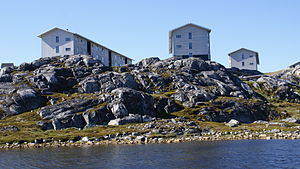
Qernertunnguit
Qernertunnguit
Qernertunnguit er et kvarter i Nuuk, Grønlands hovedstad. Kvarteret hører sammen med Quassussuup Tungaa og ligger i den nordvestlige del af byen, ud mod Godthåbsfjorden.